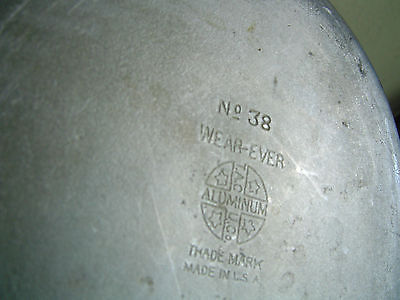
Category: kettle